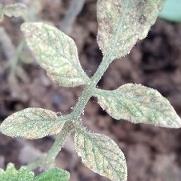
Crop: Tomato
Condition: mite-d